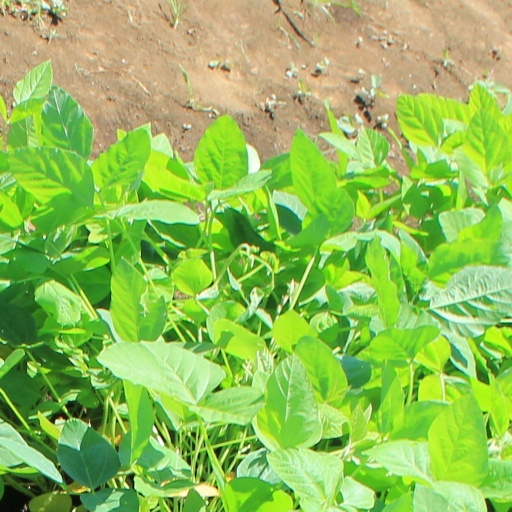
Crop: soybean